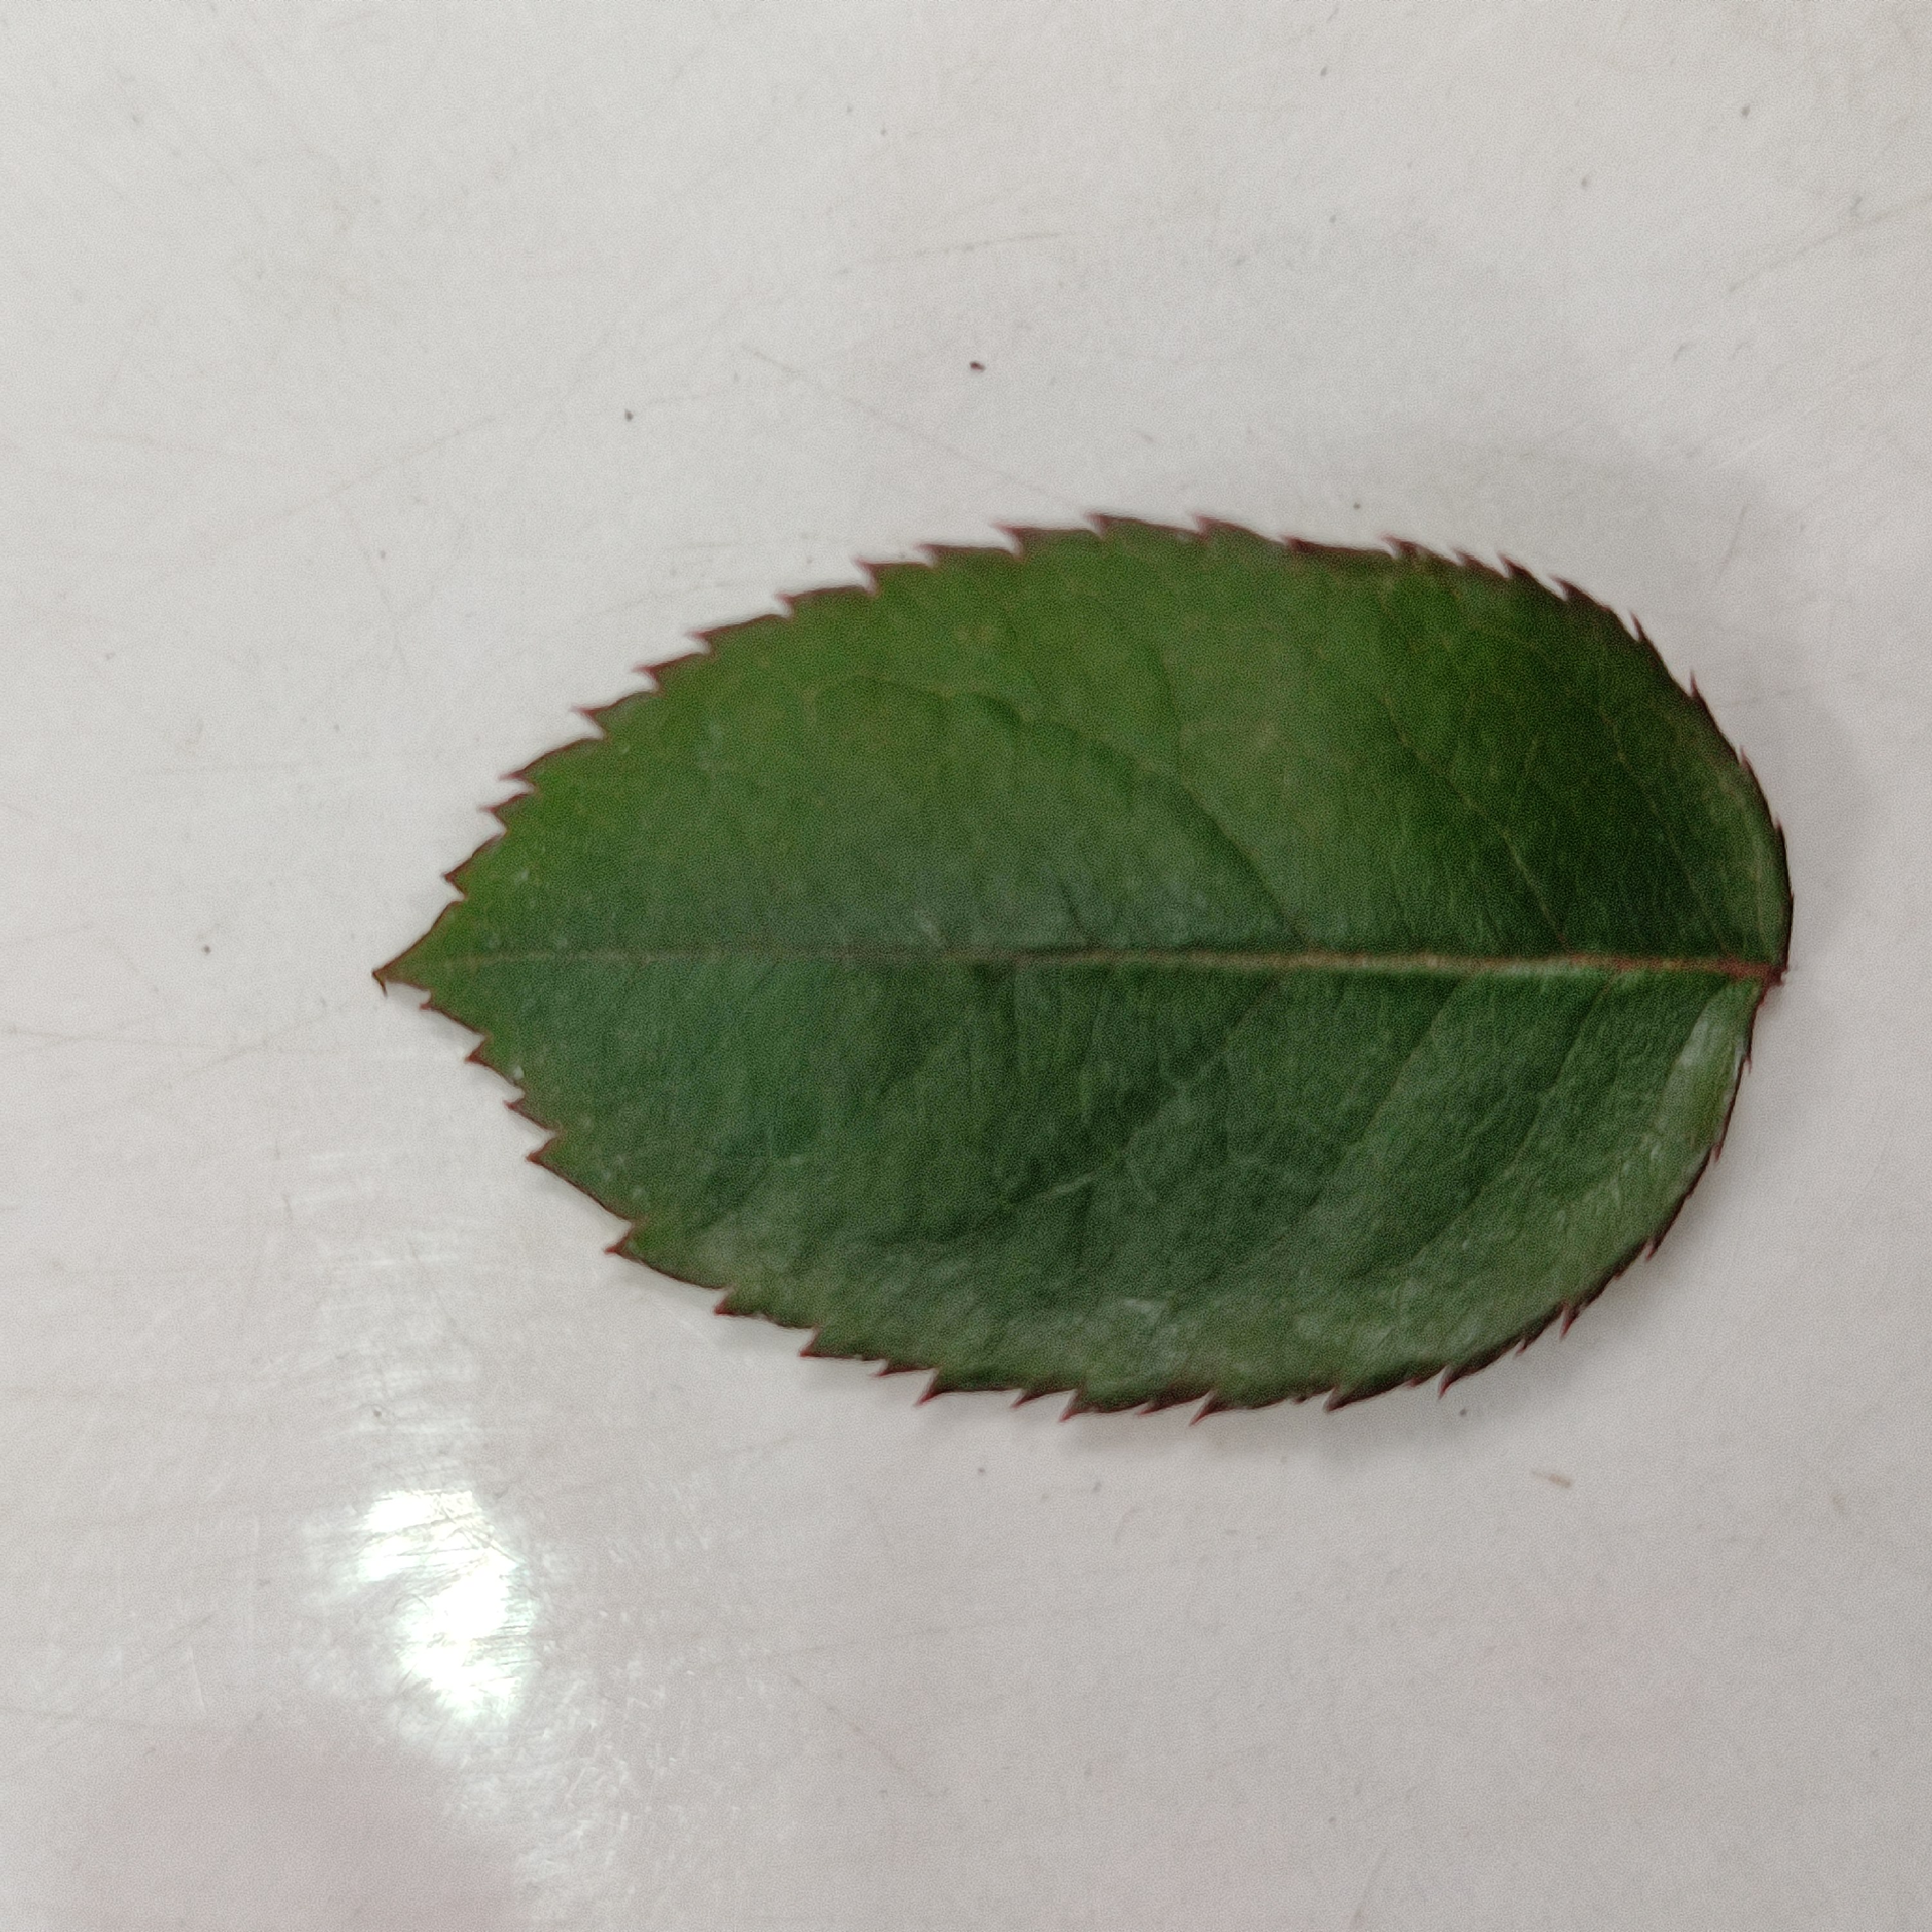
Label: Healthy Leaf